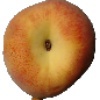
Label: Peach 1